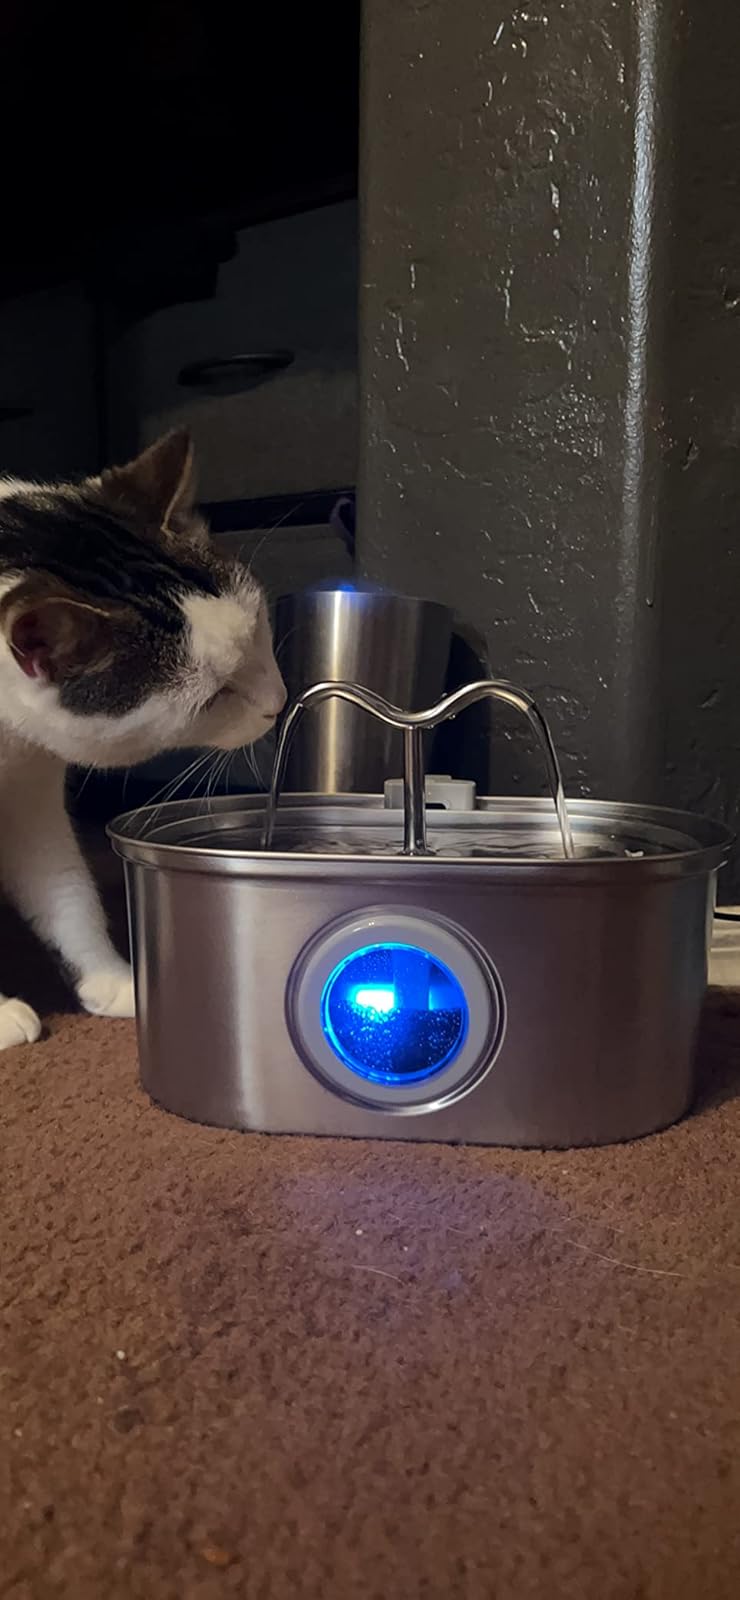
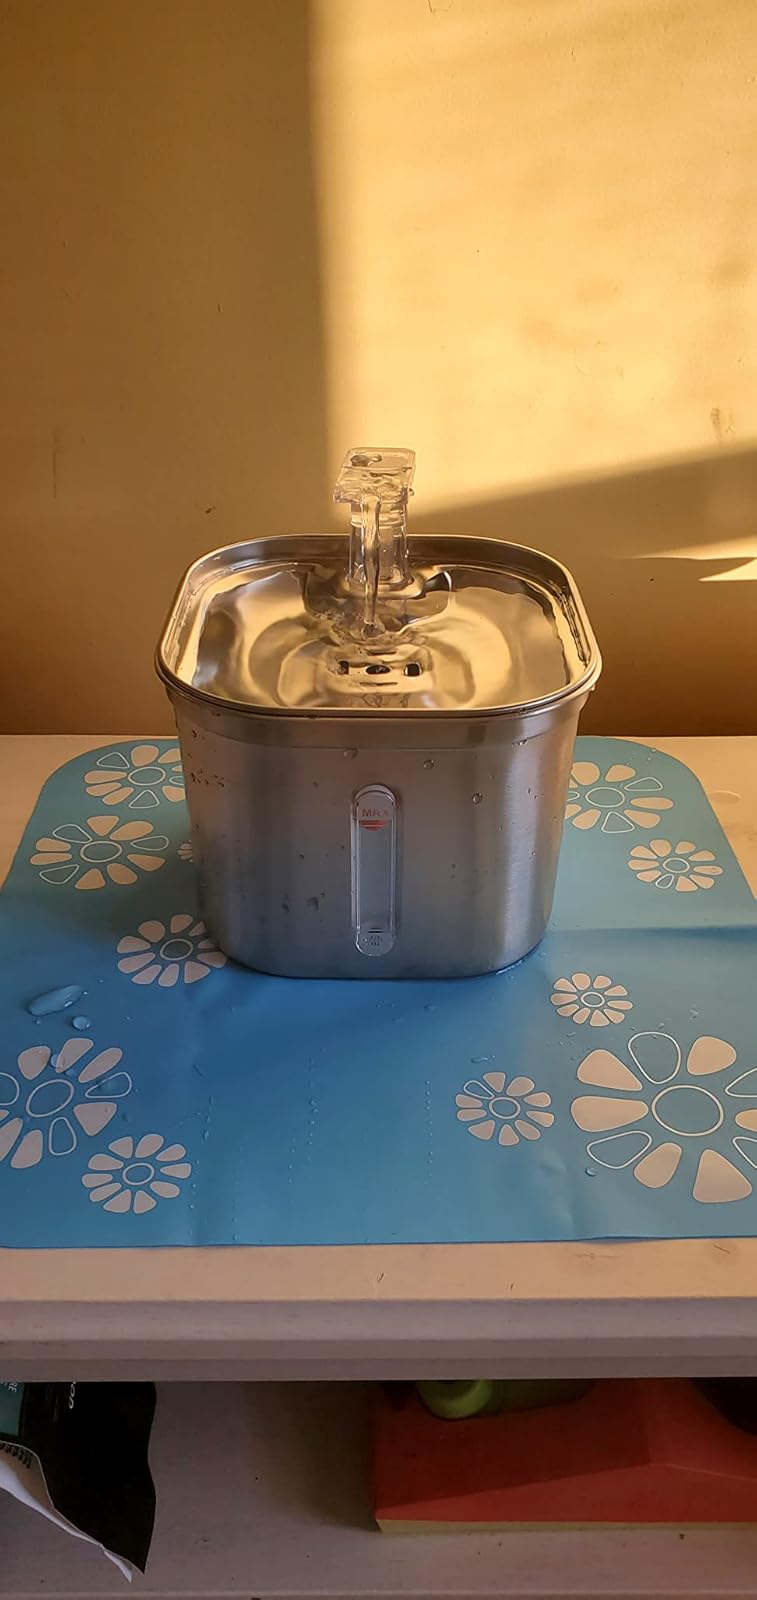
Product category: items_bowl
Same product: no